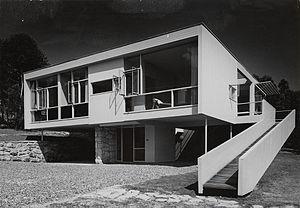
L'architecture de Sydney, la plus ancienne ville d'Australie, se caractérise par l'absence d'une architecture uniforme et par la juxtaposition des styles qui se sont succédé au cours des 200 ans d'histoire de la ville, depuis ses modestes débuts avec des matériaux locaux et le manque de financement jusqu'aux gratte-ciels modernes.